AT&T Stadium

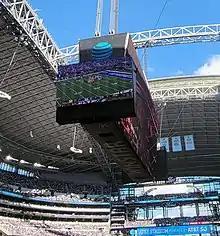
The video boards at the stadium in 2022.

"Guinness World Records" was on hand at the September 28, 2009, game against the Carolina Panthers to award certificates to the chairman of Mitsubishi Electric and Cowboys owner Jerry Jones for the world's largest HD video display. For basketball events played the stadium, such as the 2010 NBA All-Star Game, the twin video screens that comprise the length of the scoreboard are actually larger than the court. The video boards have since been surpassed in size, including at several other NFL stadiums, but remain among the largest in the world.